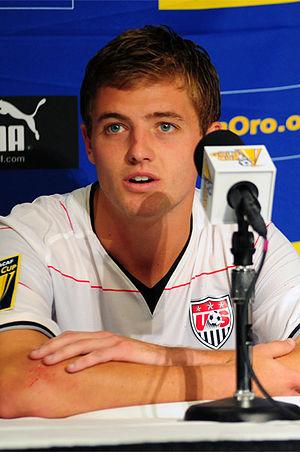
Robbie Rogers est un joueur international américain de soccer né le 12 mai 1987 à Rancho Palos Verdes, en Californie. Il évolue au poste de défenseur avant de se retirer le 7 novembre 2017.